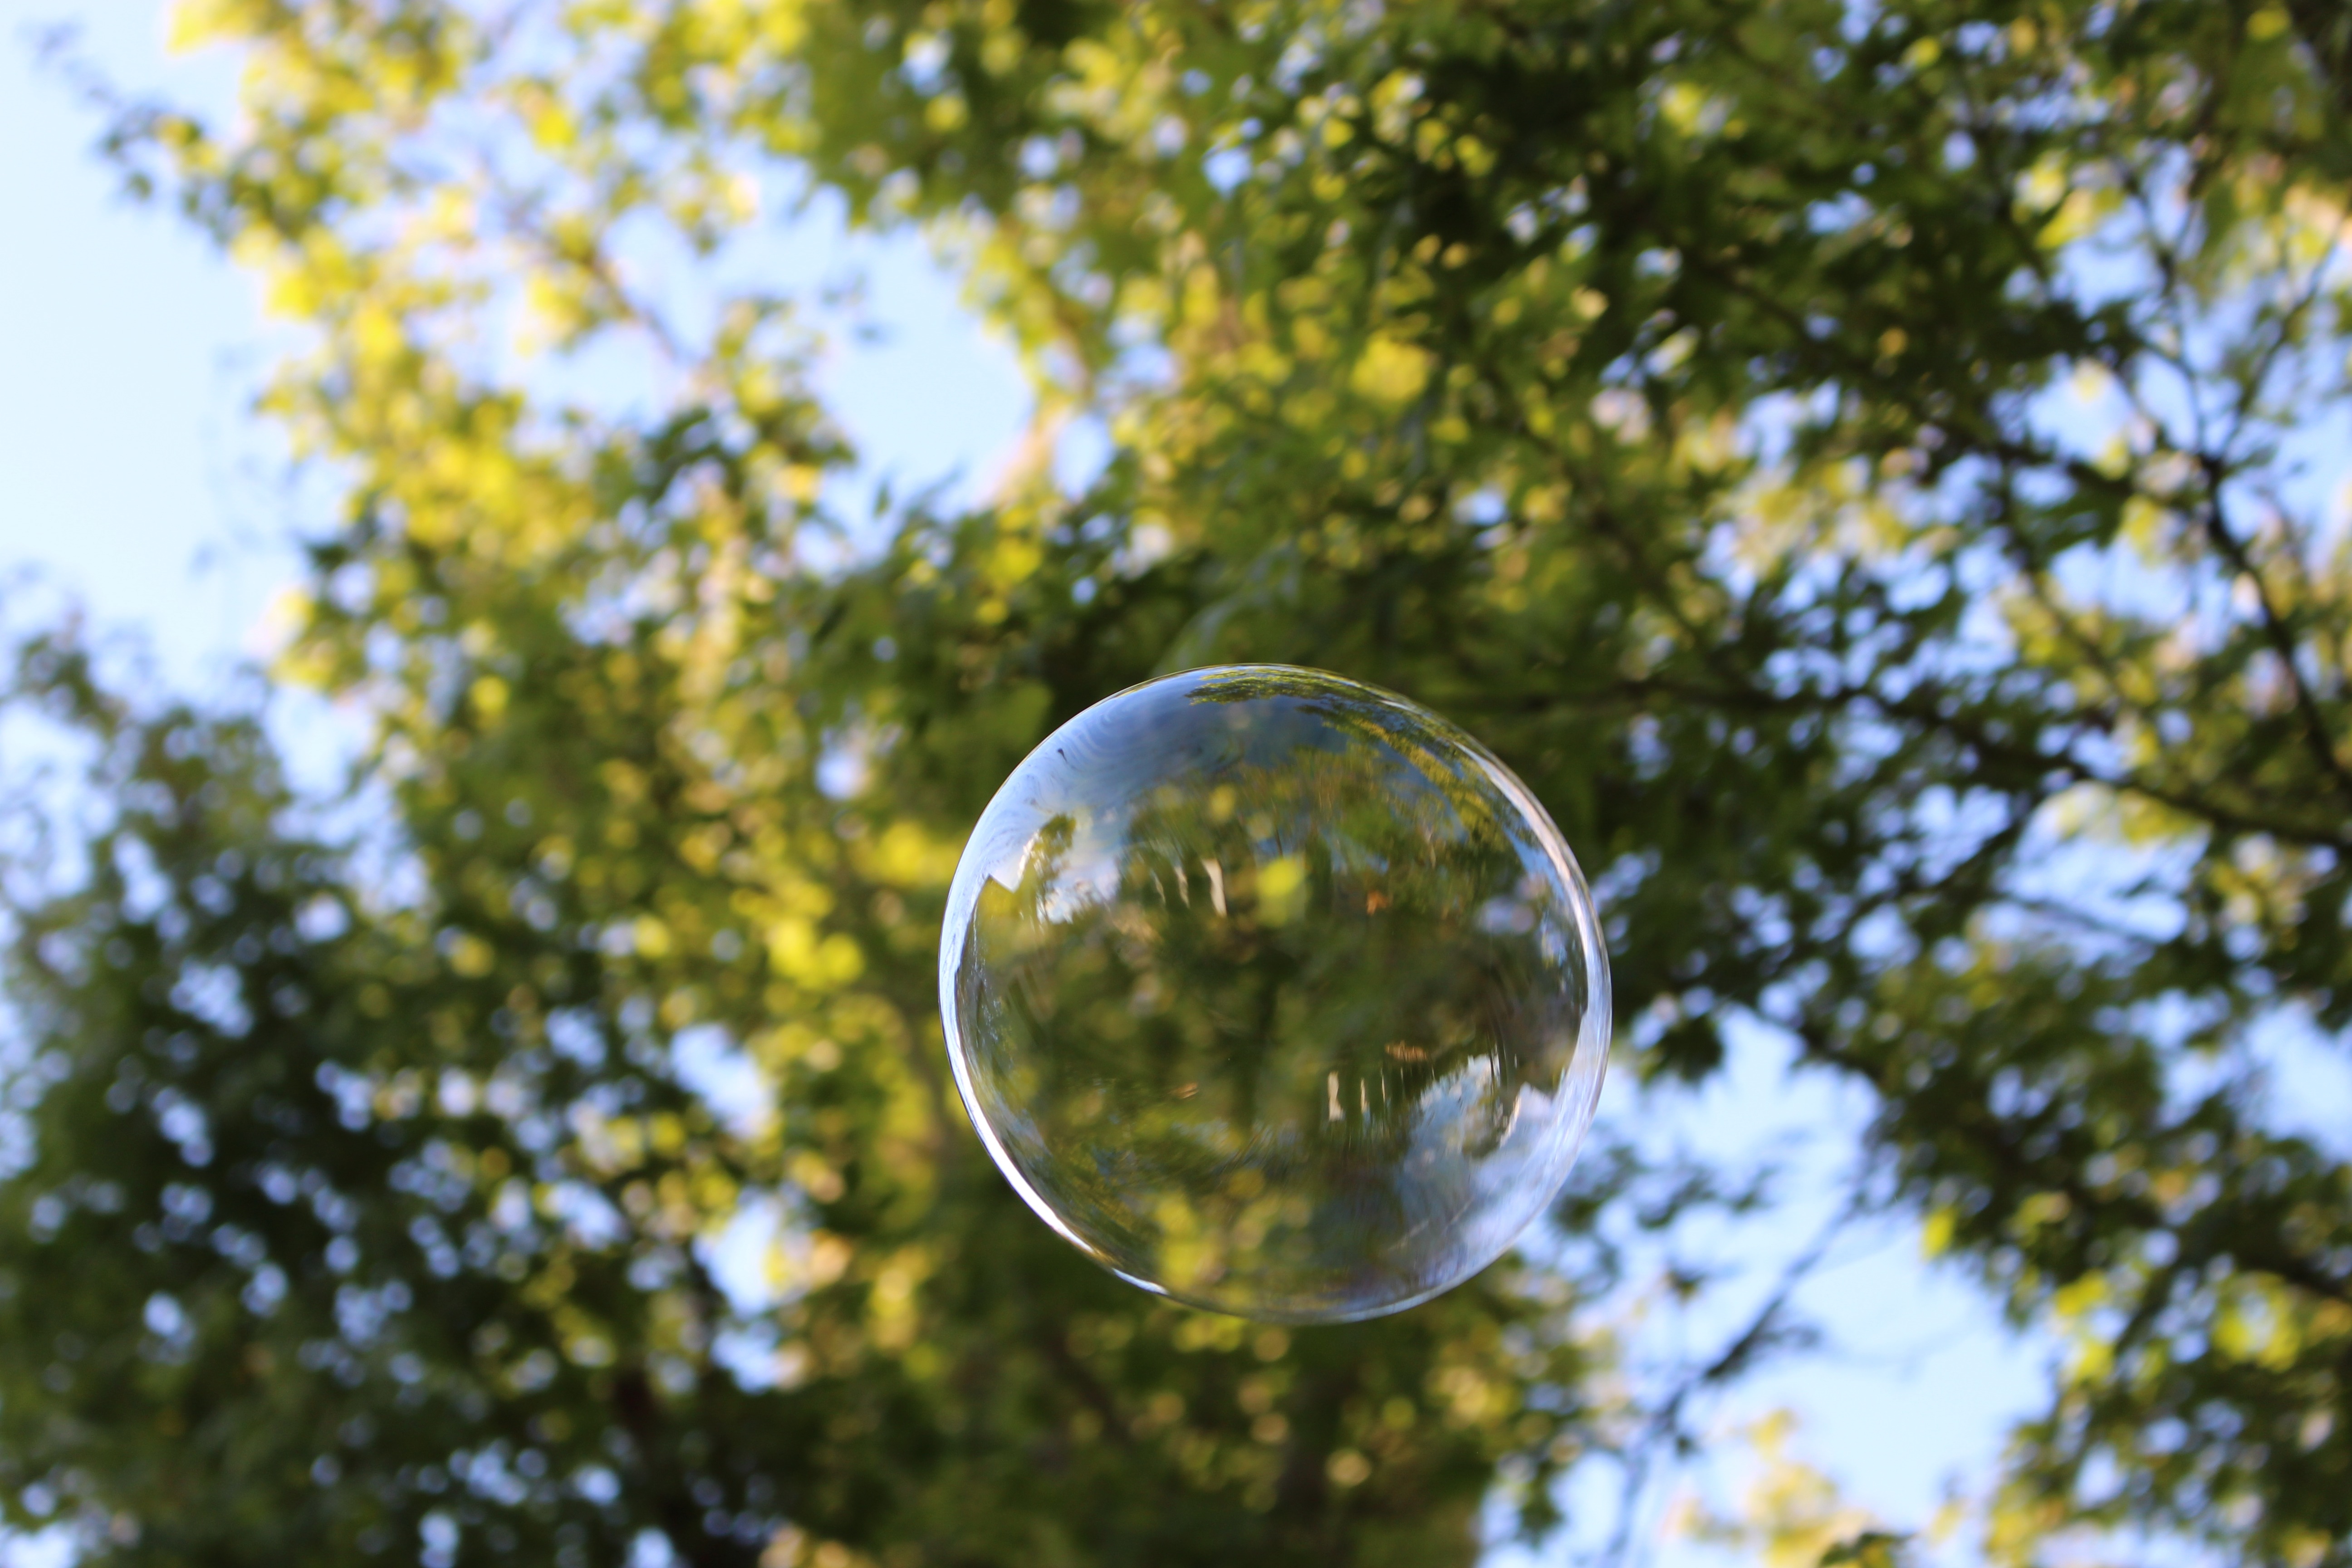
tree, nature, grass, branch, light, plant, sky, sunlight, leaf, flower, green, reflection, autumn, yellow, season, bubble, leaves, bubbles, woodland, woody plant